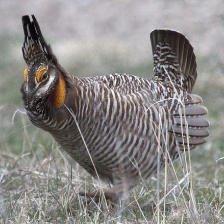
Species: GREATER PRAIRIE CHICKEN
Scientific name: TYMPANUCHUS CUPIDO